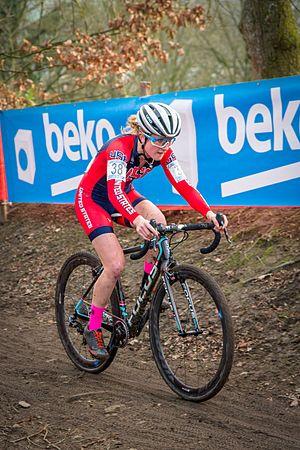
Ellen Noble est une cycliste américaine, née le 3 décembre 1995 à Kennebunkport dans le Maine. Elle est spécialiste du cyclo-cross et est membre depuis 2016 de l'équipe américaine Aspire Racing.